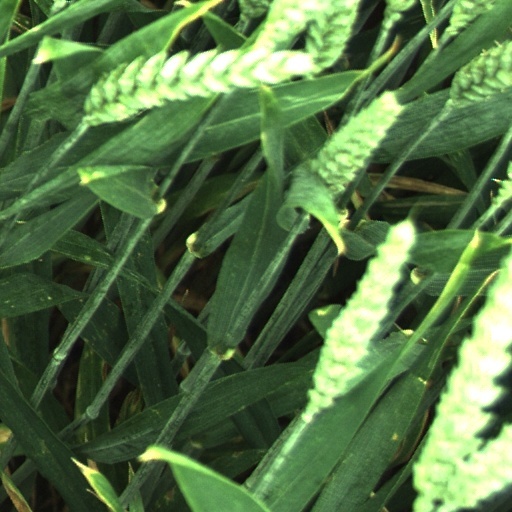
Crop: wheat